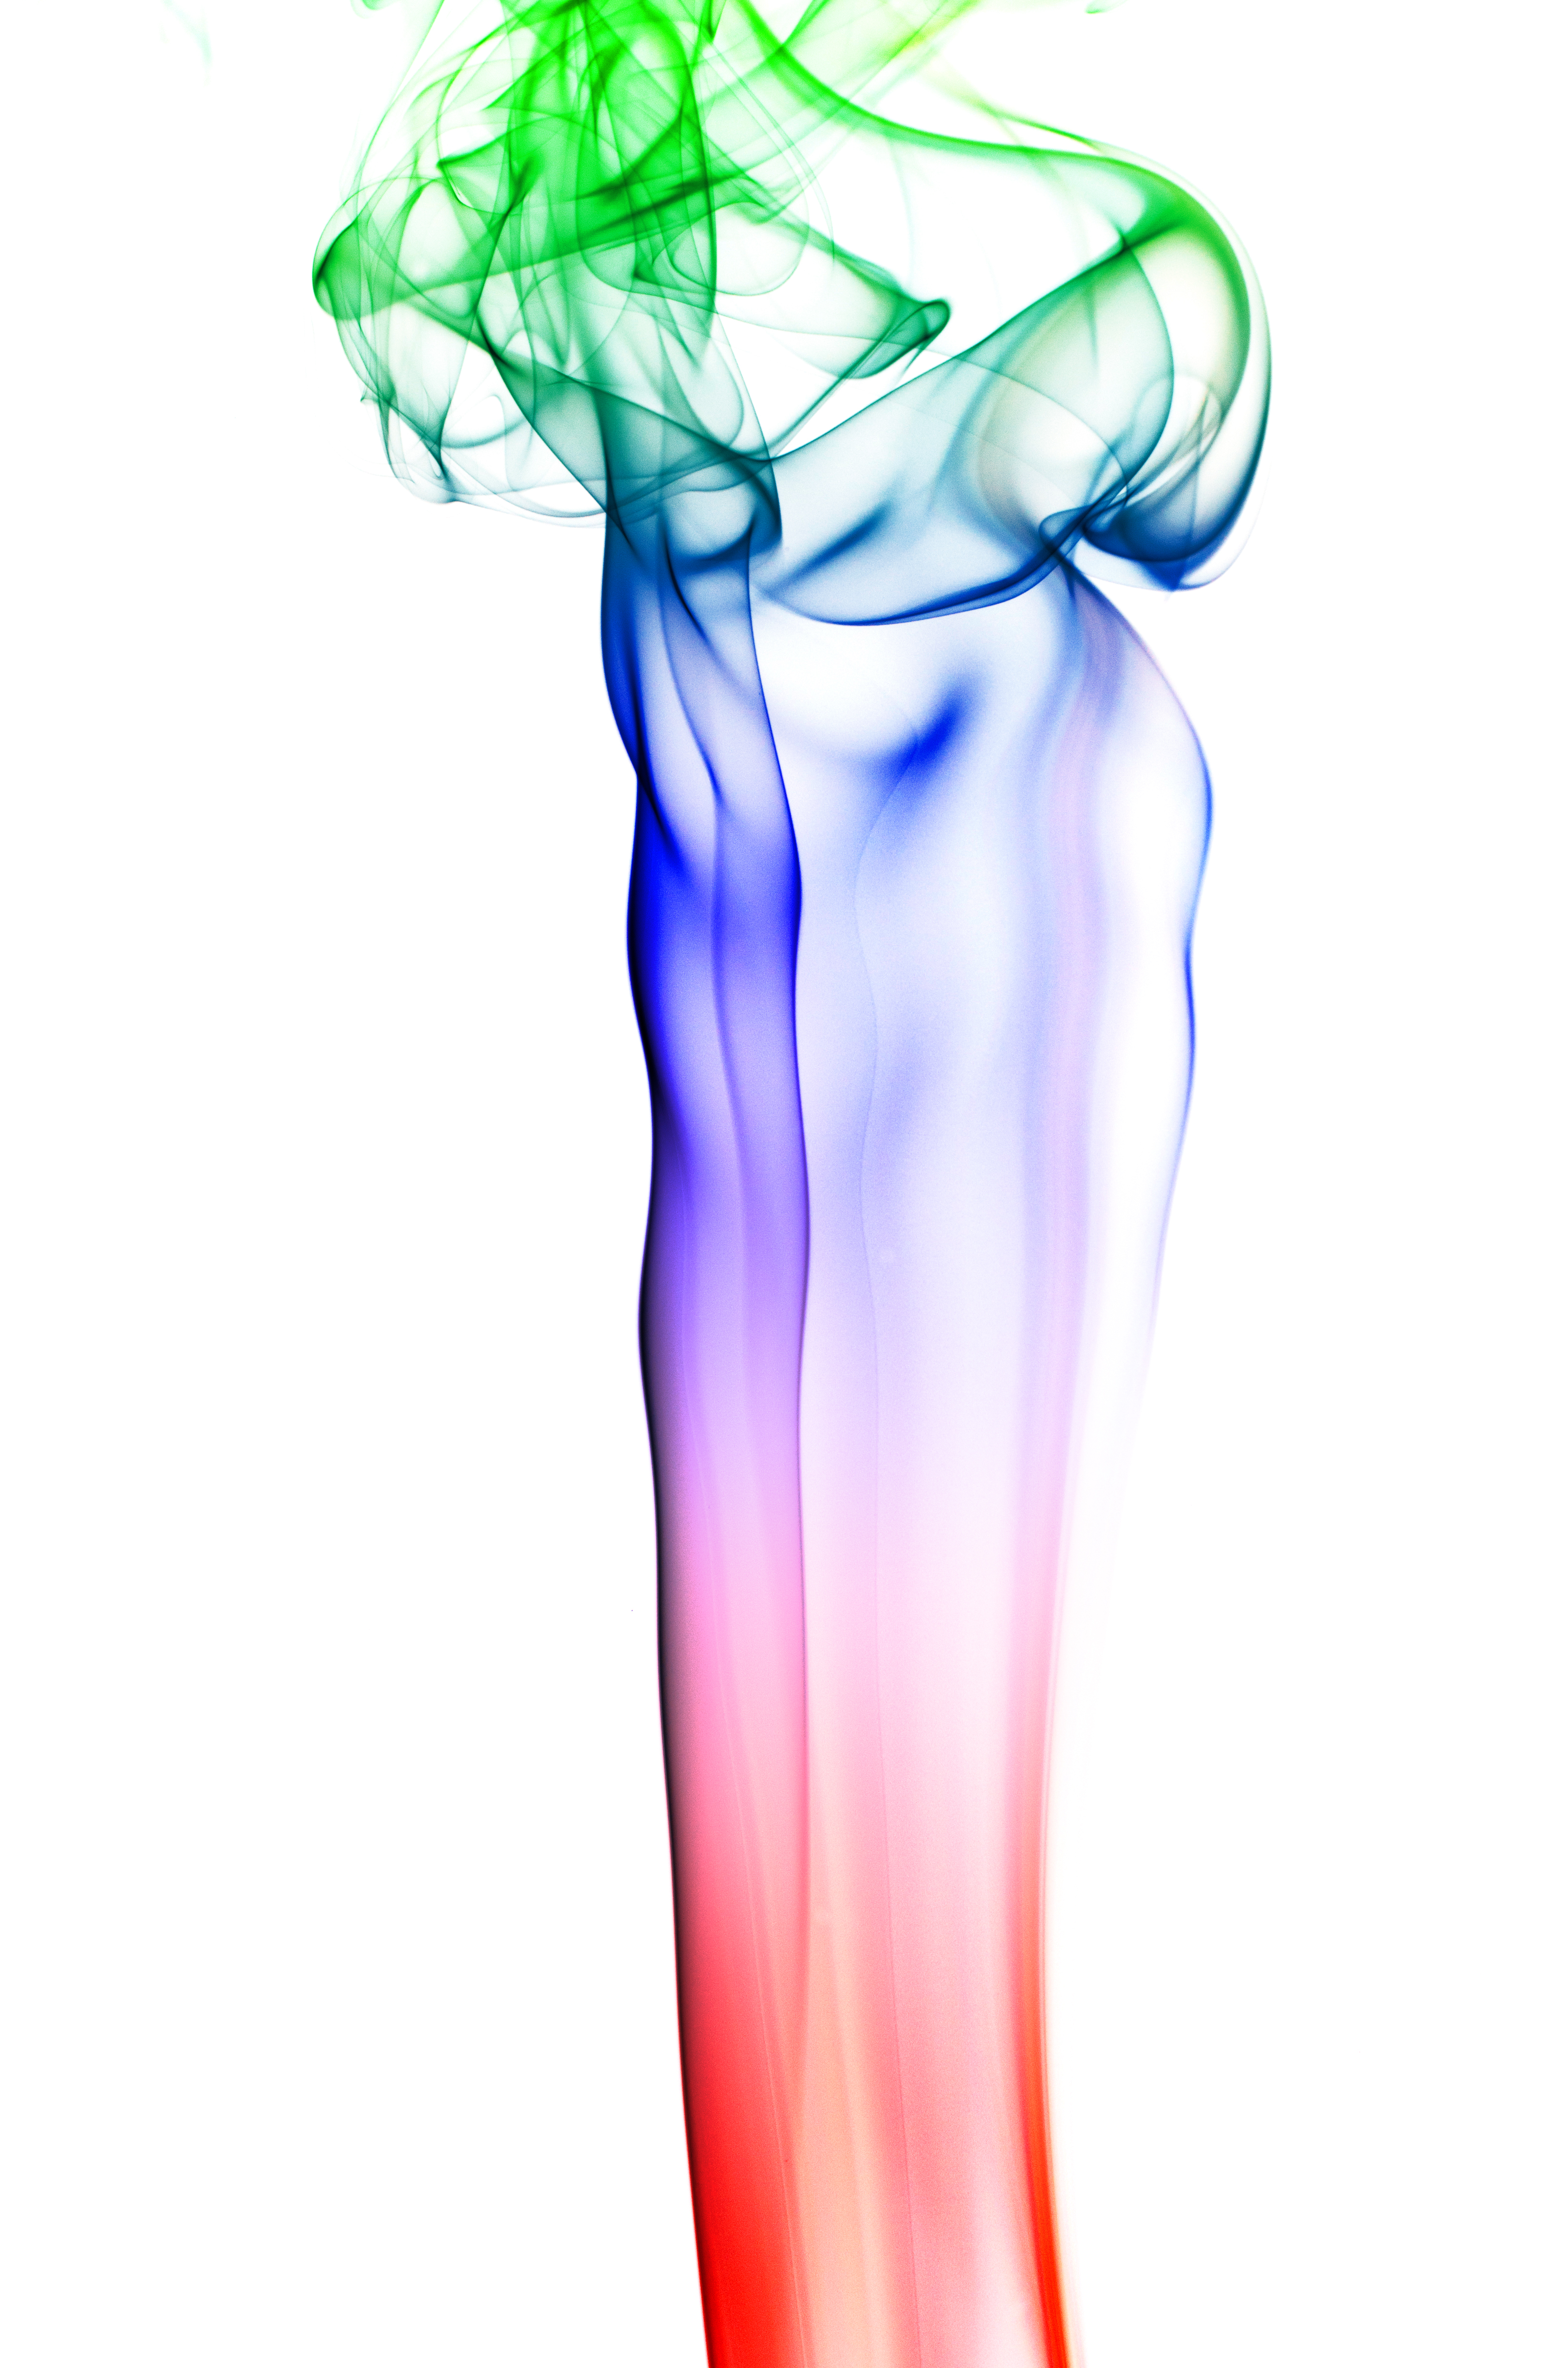
abstract, smoke, vase, orange, line, green, red, color, macro, bottle, micro, nikon, black, colorful, yellow, arm, human body, colour, colors, background, illustration, colours, organ, 40mm, d7000, rauch